C/2019 Y4 (ATLAS)

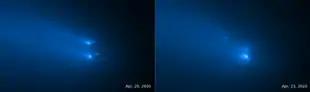
Fragments of Comet ATLAS as observed by the Hubble Space Telescope in late April 2020

At the time of its discovery Comet ATLAS was nearly 3 astronomical units (AU) from the Sun. The first orbital calculations for the comet were published on the Minor Planet Electronic Circular, and were based on observations taken between December 28, 2019, and January 9, 2020, which indicating a 4,400-year orbital period and a perihelion of 0.25 AU. Similarities were noted between the orbital elements of C/2019 Y4 and the Great Comet of 1844 (C/1844 Y1), suggesting that C/2019 Y4 is a fragment of the same parent body, split about five thousands years ago.